Vastrapur Lake

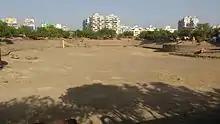
Vastrapur Lake, 2017

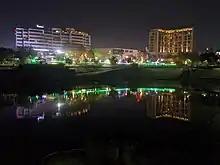
View from Vastrapur Lake in 2022

Vastrapur Lake, officially Bhakta Kavi Narsinh Mehta Lake, is situated in western part of Ahmedabad in the Indian state of Gujarat. It is officially named after Narsinh Mehta.